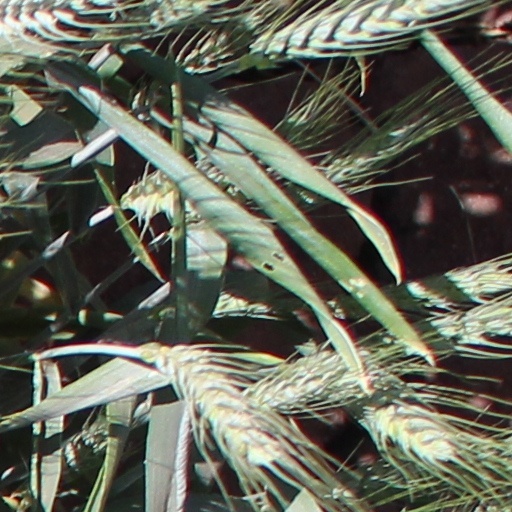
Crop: wheat